Te Ākau

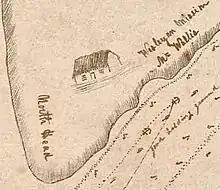
Detail from Whaingaroa Harbour sketch drawn by Captain Thomas Wing January 1836

Christianity spread to this area after 1828, due to missionary work in the north, and release of slaves taken north after the Musket Wars, some of whom returned to their former homes. James and Mary Wallis started a mission station at Te Horea in 1835, but left it in 1836, due to a dispute with the Anglican Church.